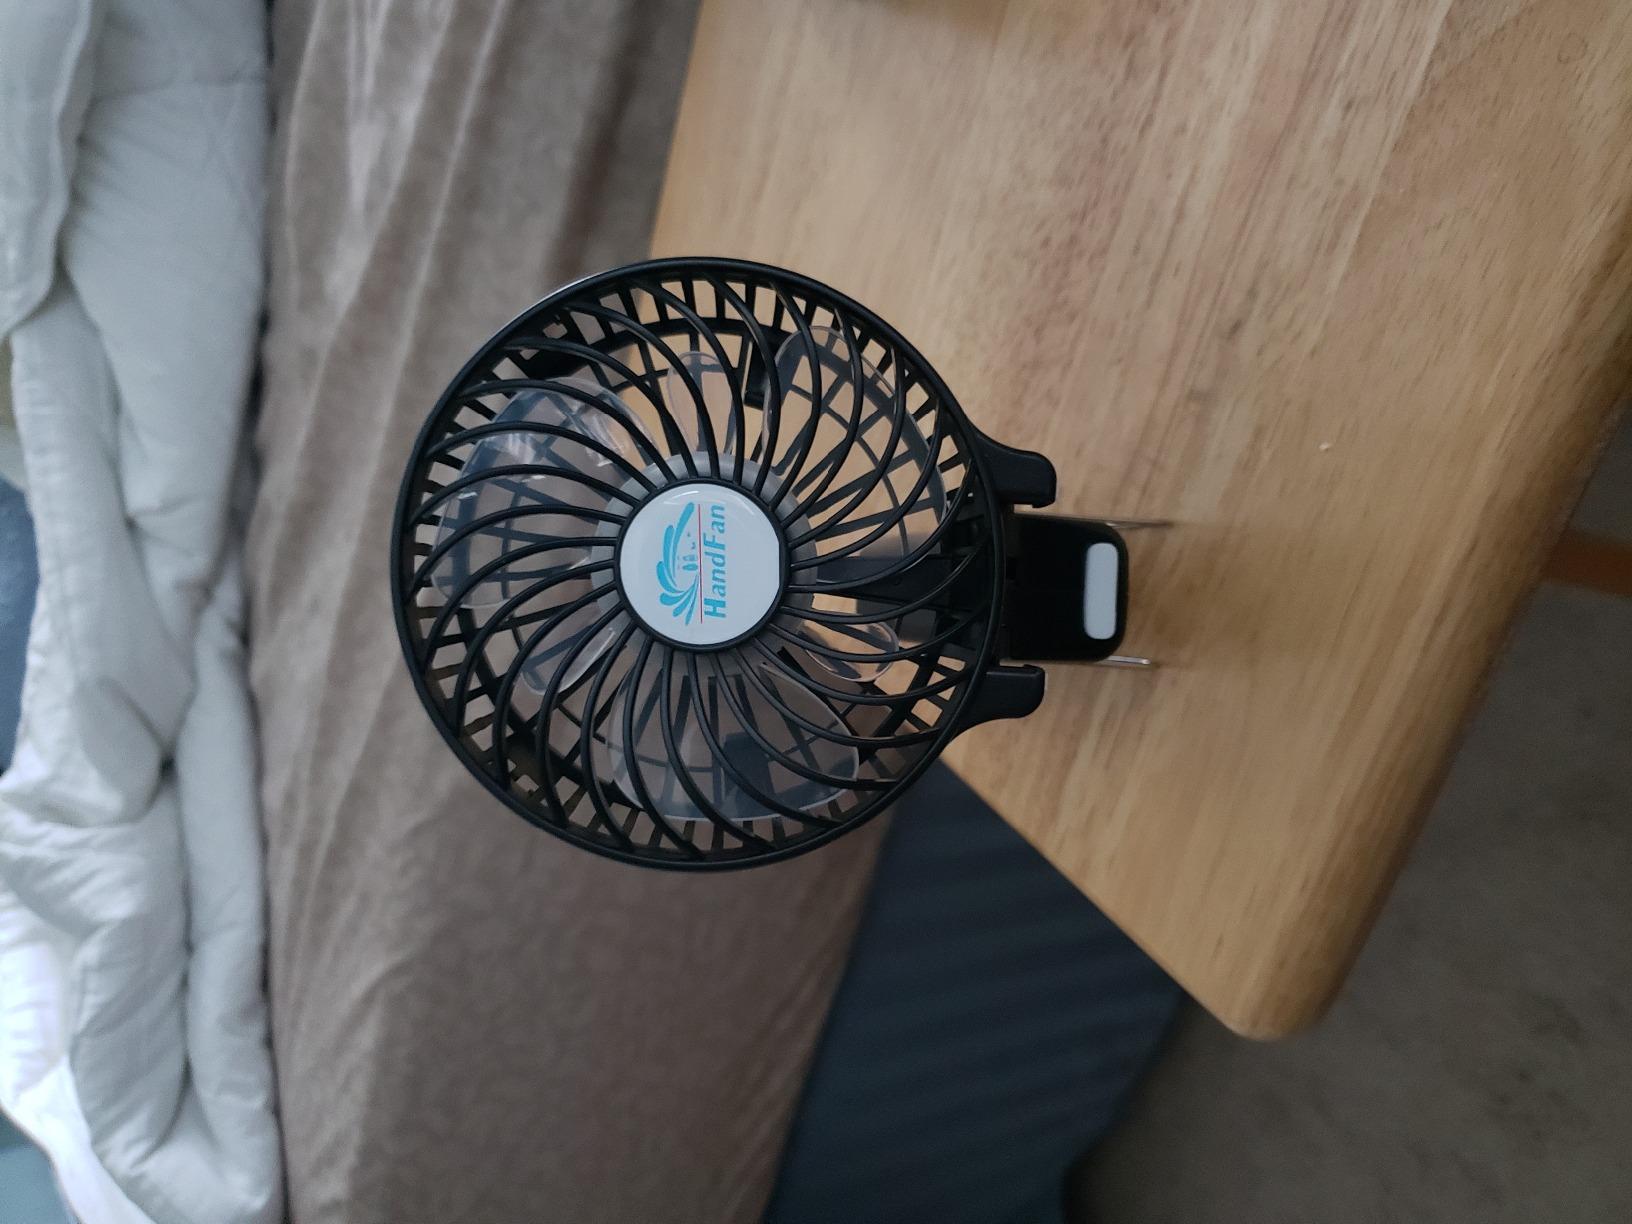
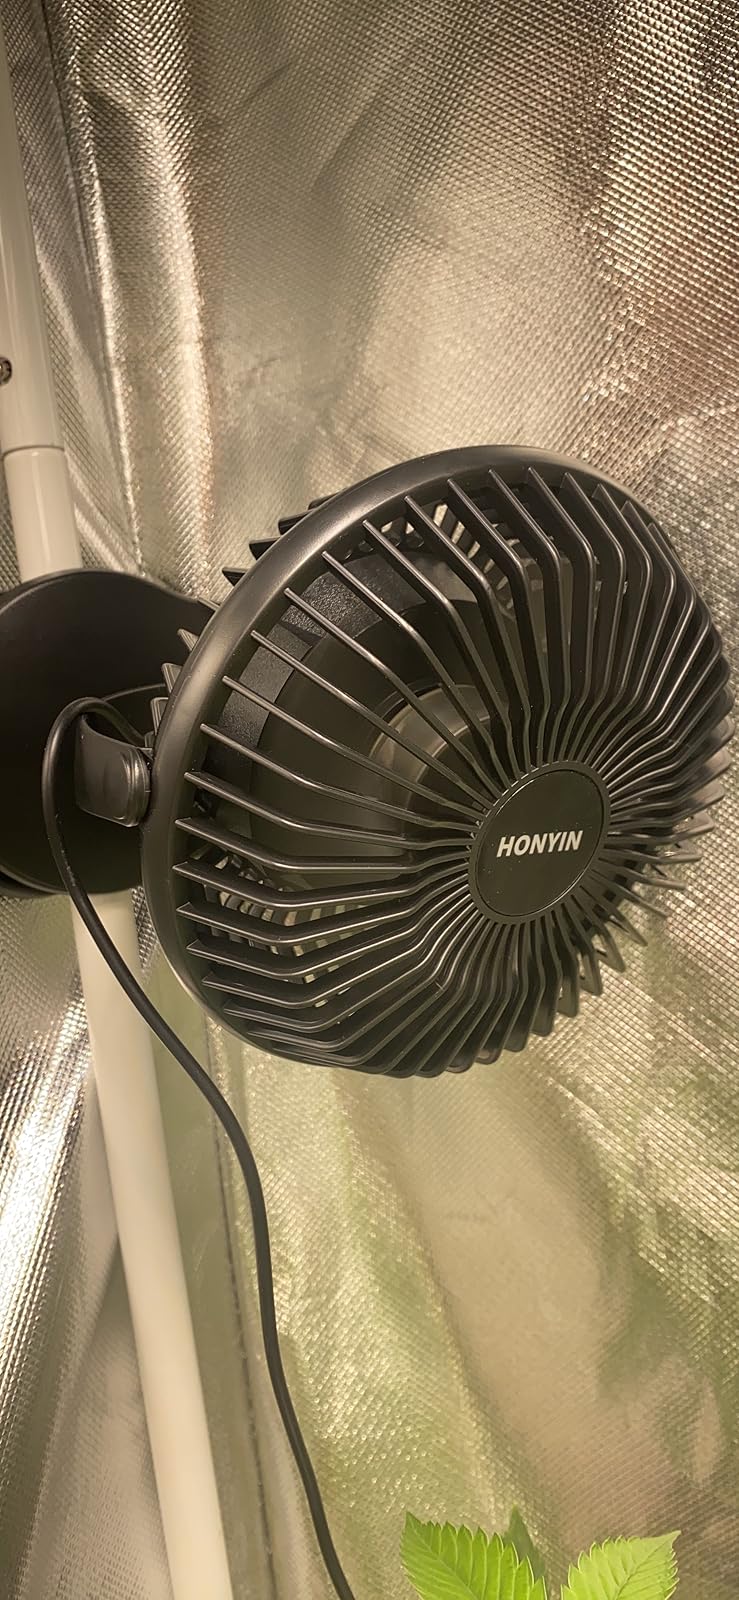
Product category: fan
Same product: no